Acacia flavescens

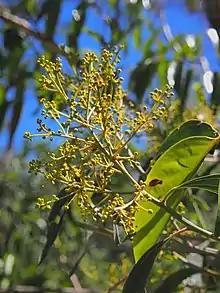
"A. flavescens" flower buds

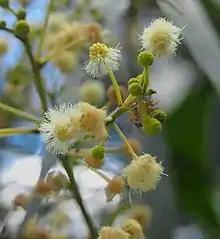
"A. flavescens" flowers

Acacia flavescens, also known as the red wattle, yellow wattle or primrose ball wattle, is a tree in the genus "Acacia" native to eastern Australia.